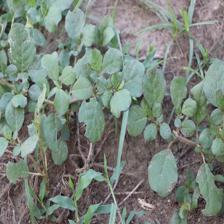
Label: BroadLeafWeed